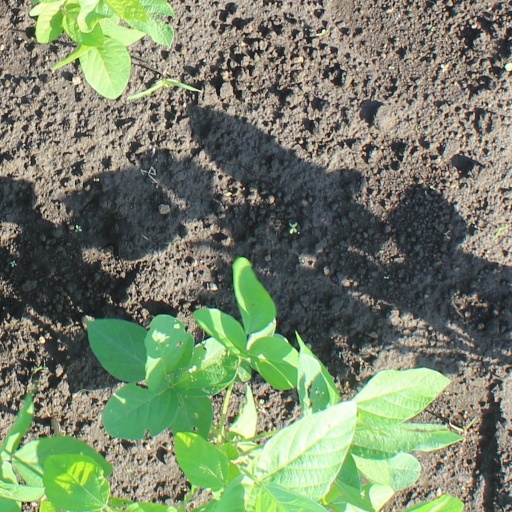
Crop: soybean